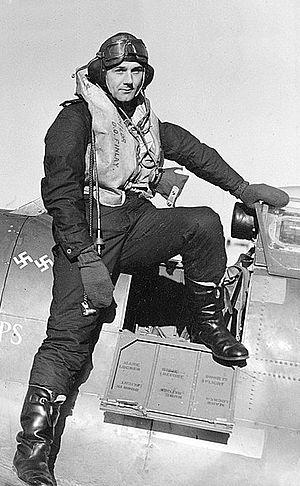
Donald Finlay est un ancien athlète britannique.